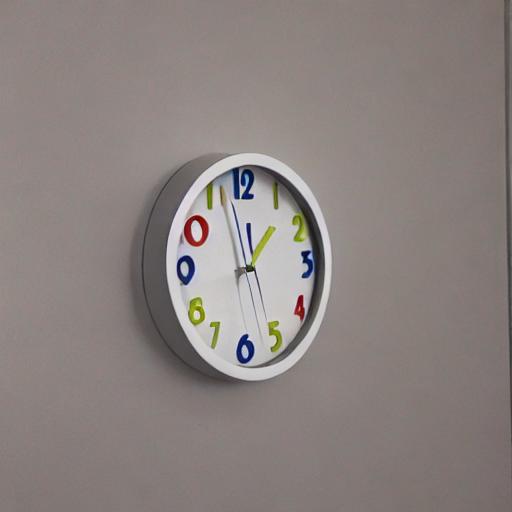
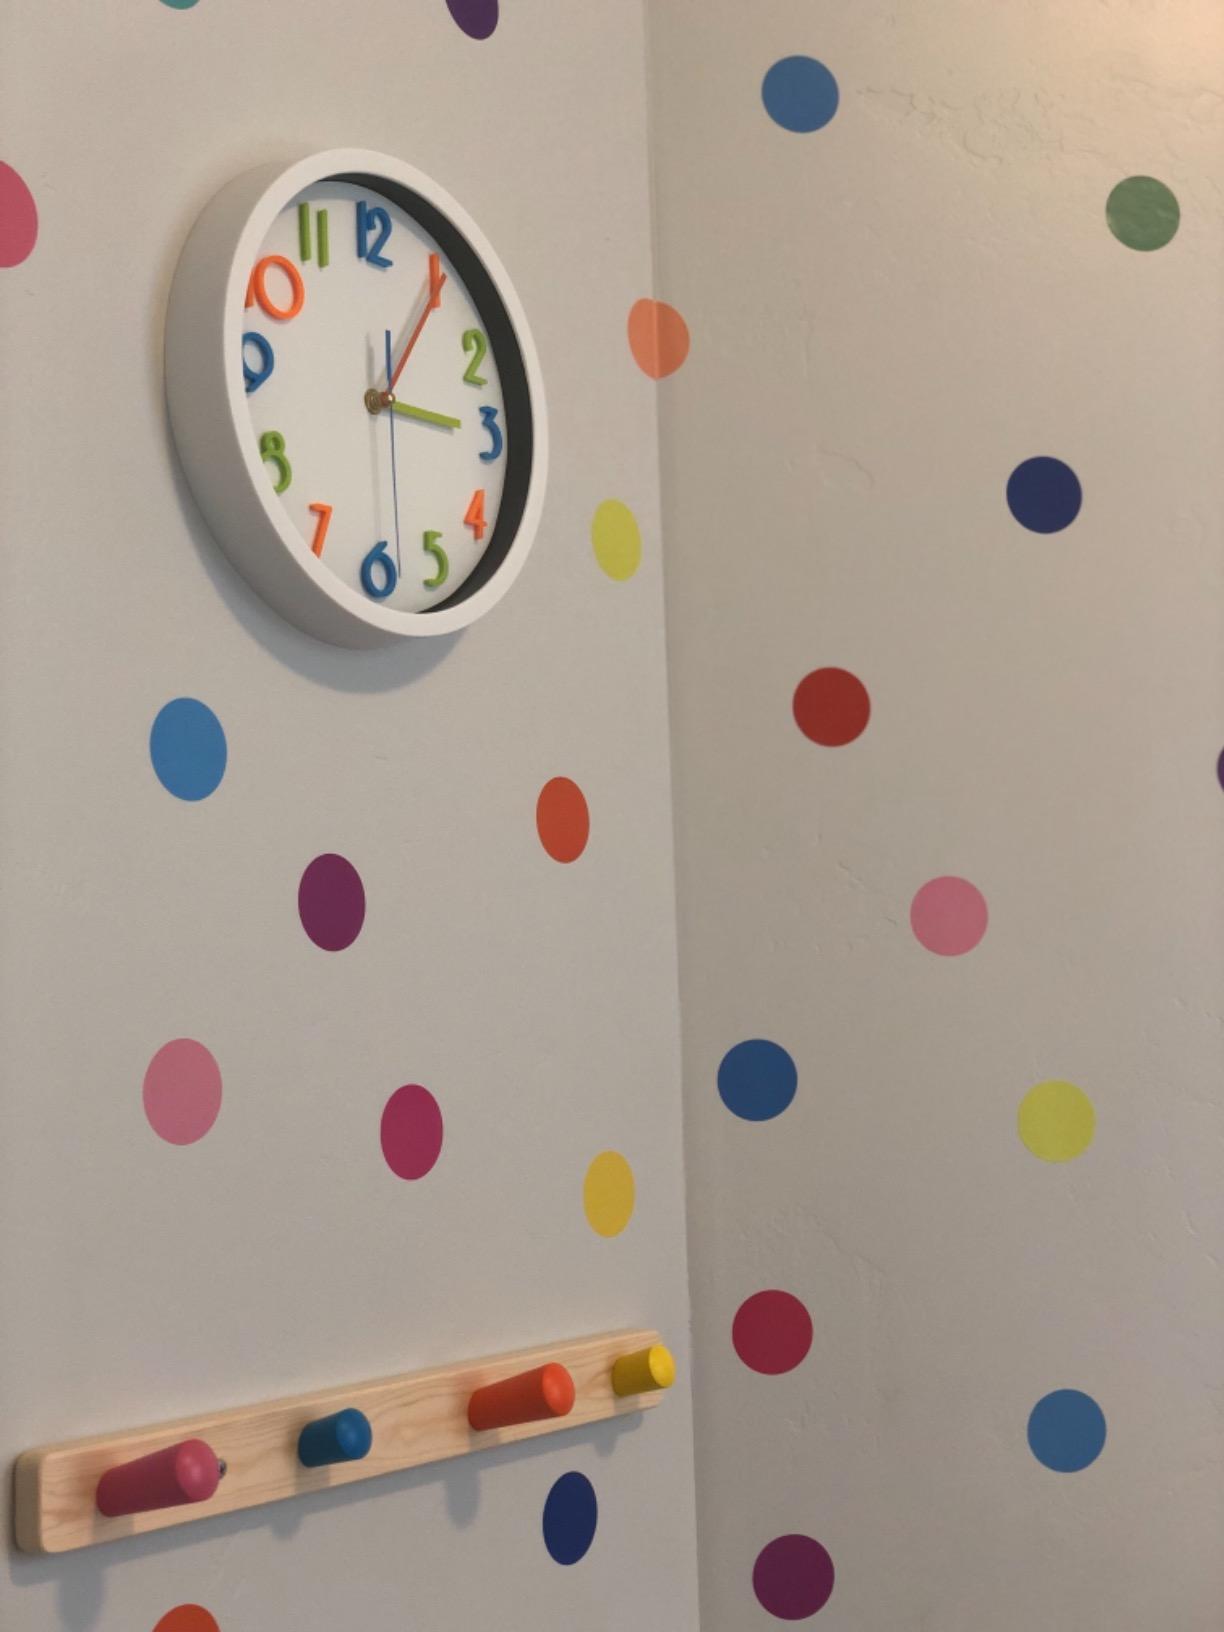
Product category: clock
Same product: no